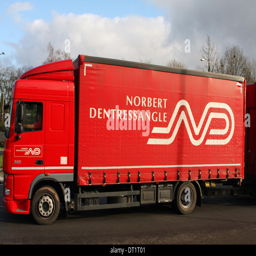
a truck traveling along a road